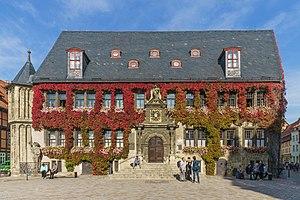
Quedlinbourg ou Quedlimbourg, en allemand Quedlinburg, est une ville de Saxe-Anhalt en Allemagne. Elle était le chef-lieu de l'arrondissement de Quedlinbourg inclus en 2007 dans le nouvel arrondissement de Harz et se trouve au nord-est du massif du Harz. Population : 22 185 habitants en, 23 220 en.